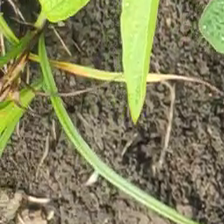
Weed species: Lavhala_(Cyperus_Rotundus)